Stuart Humphryes

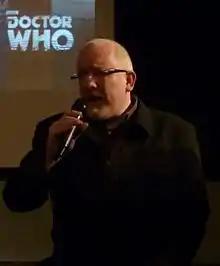
Humphryes on stage at the British Film Institute

The newly colourised "Mind of Evil" was premiered at the British Film Institute on 10 March 2013. Humphryes was in attendance to answer questions on stage about the re-colourisation process The recolourised episodes also received a special screening, with a Q&A Restoration Panel, at Birmingham's annual Flatpack Film Festival on Saturday 30 March 2013 and at the Belfast Film Festival on Thursday 18 April 2013.